Frederiksberg Campus (University of Copenhagen)

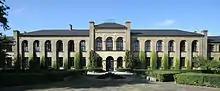
The main building of University of Copenhagen's Frederiksberg Campus

The main building at Bülowsvej 17 is a large four-winged complex surrounding a central courtyard. The original three-winged building was designed by Michael Gottlieb Bindesbøll. It was later expanded by Johannes Emil Gnudtzmann in 1895. The Great Auditorium (Danish: "Fastauditoriet") features murals by Georg Hilker depicting farm animals, legendary creatures and Flora Danica illustrations.